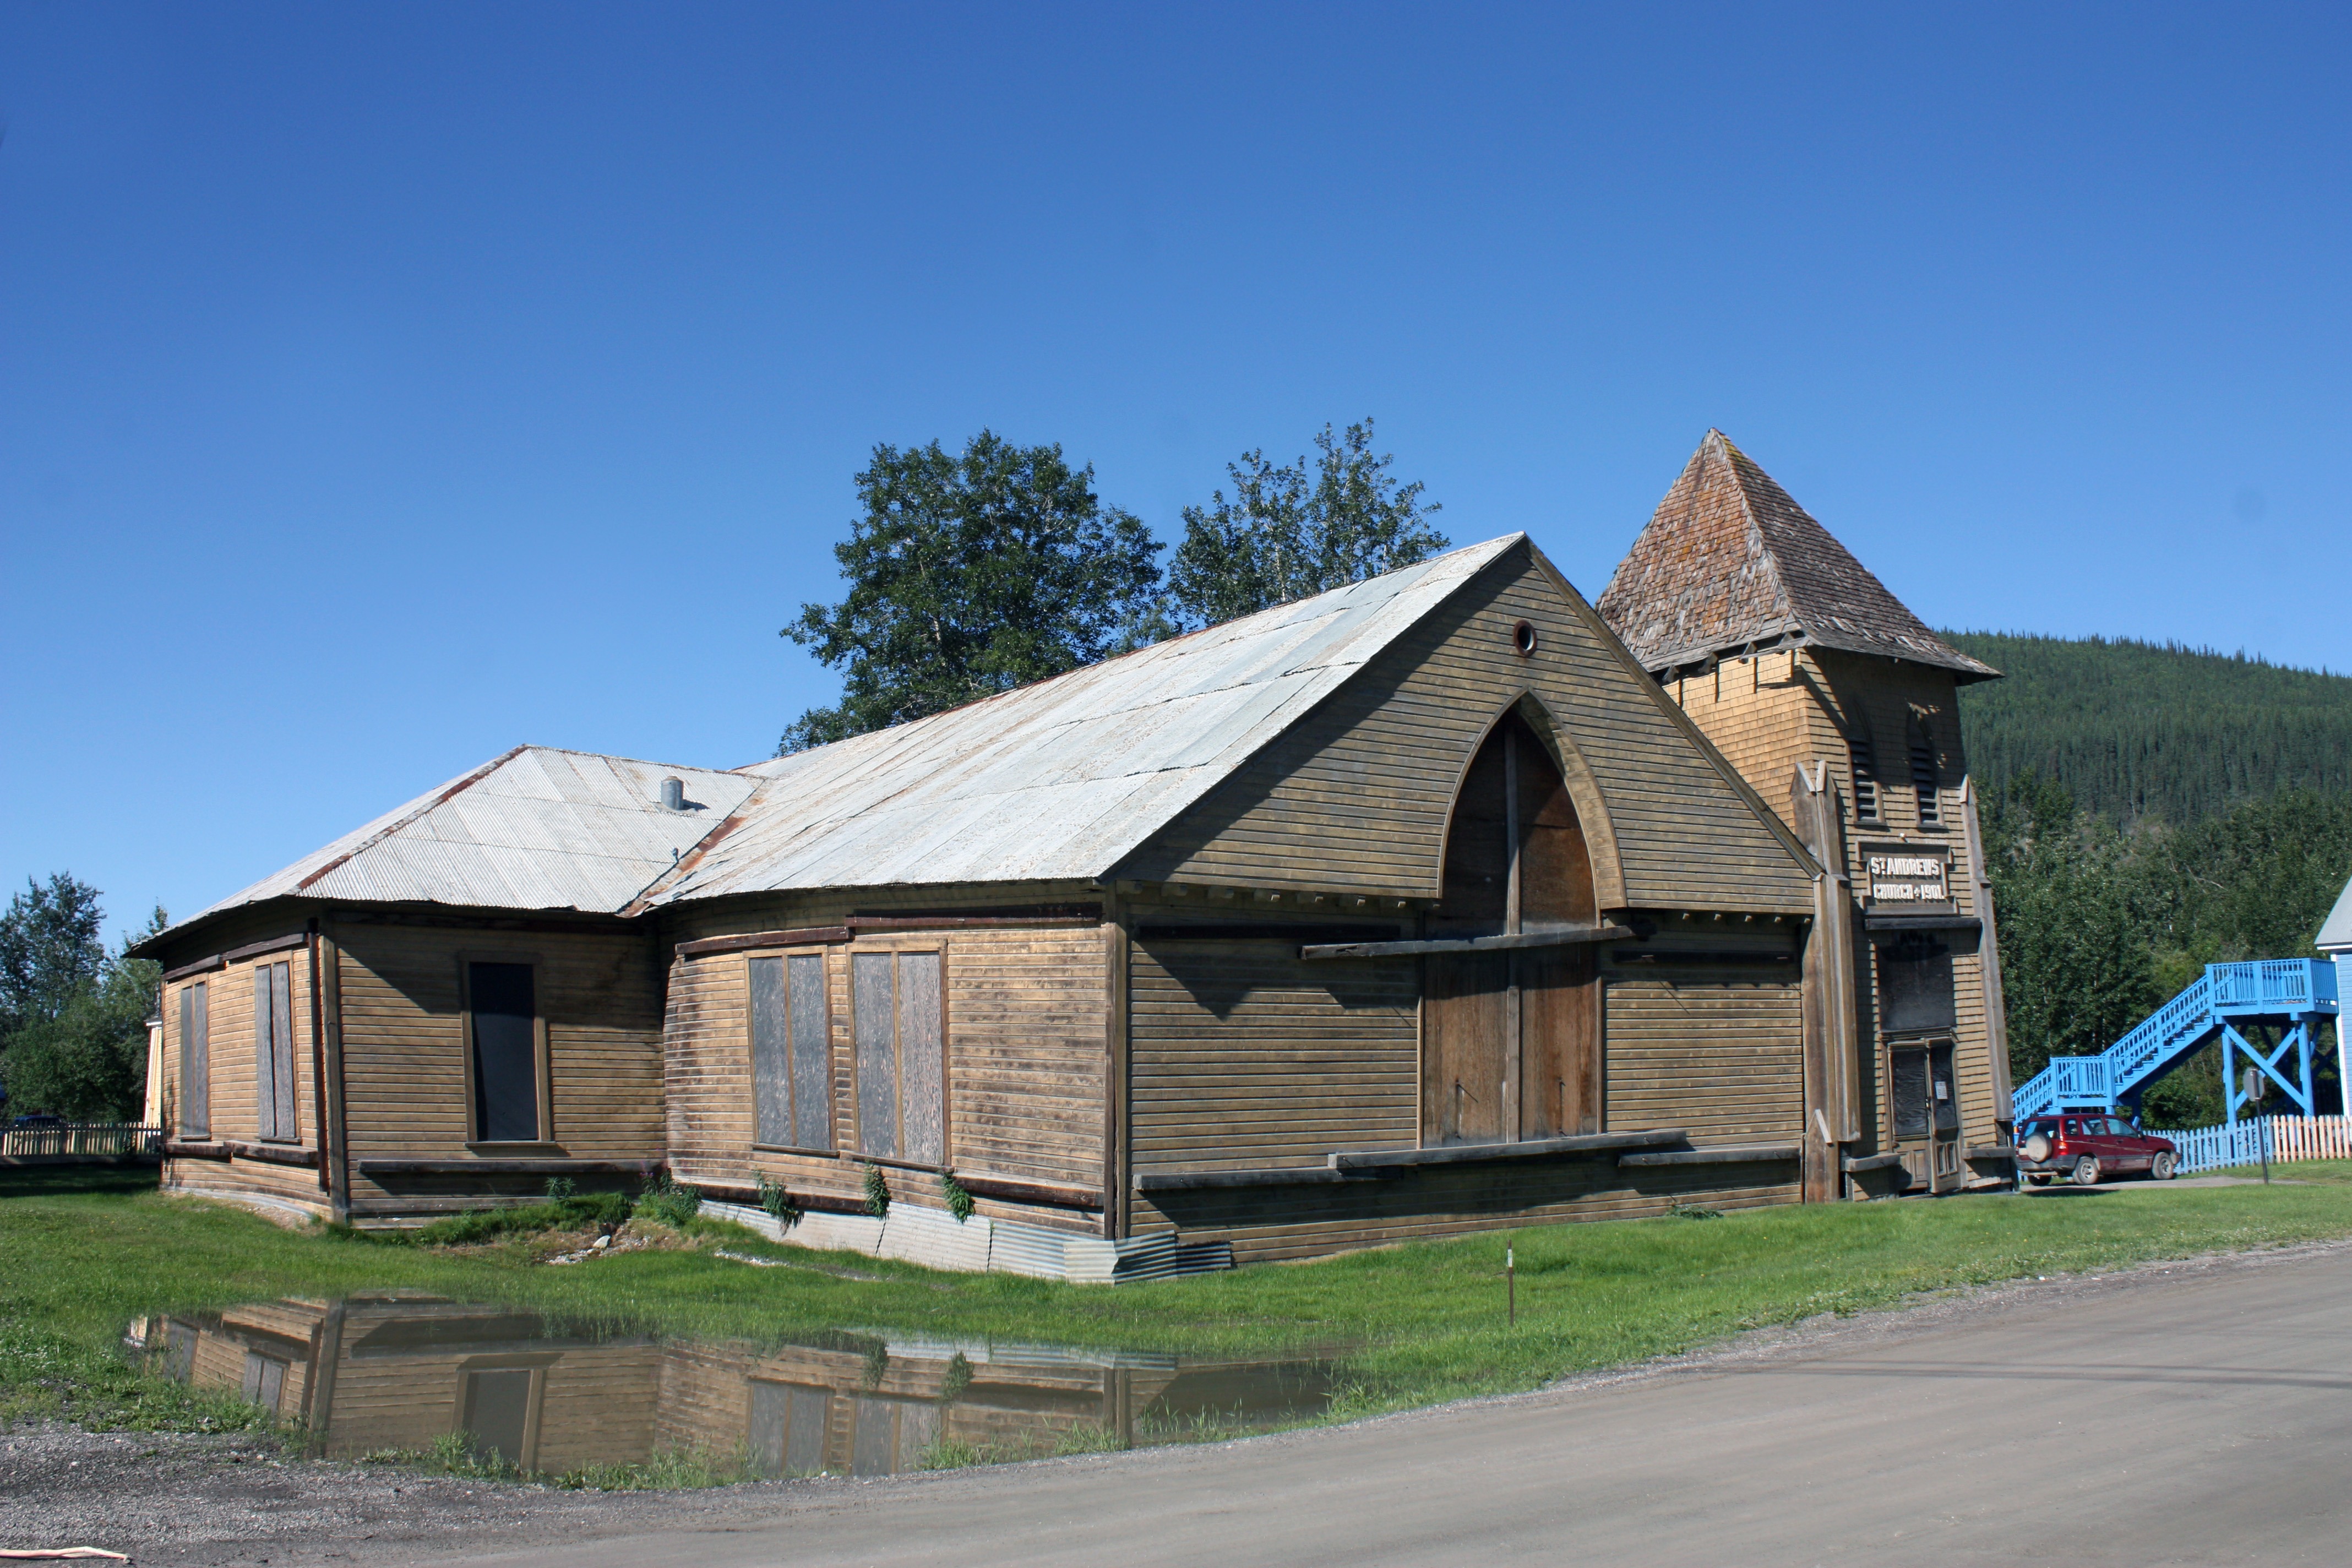
house, roof, building, barn, home, hut, shack, cottage, facade, property, church, chapel, yukon, farmhouse, dilapidated, estate, dawson, real estate, rural area, residential area, dawson city